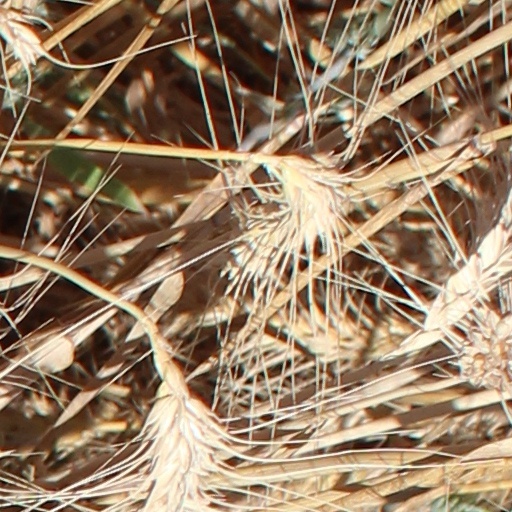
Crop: wheat